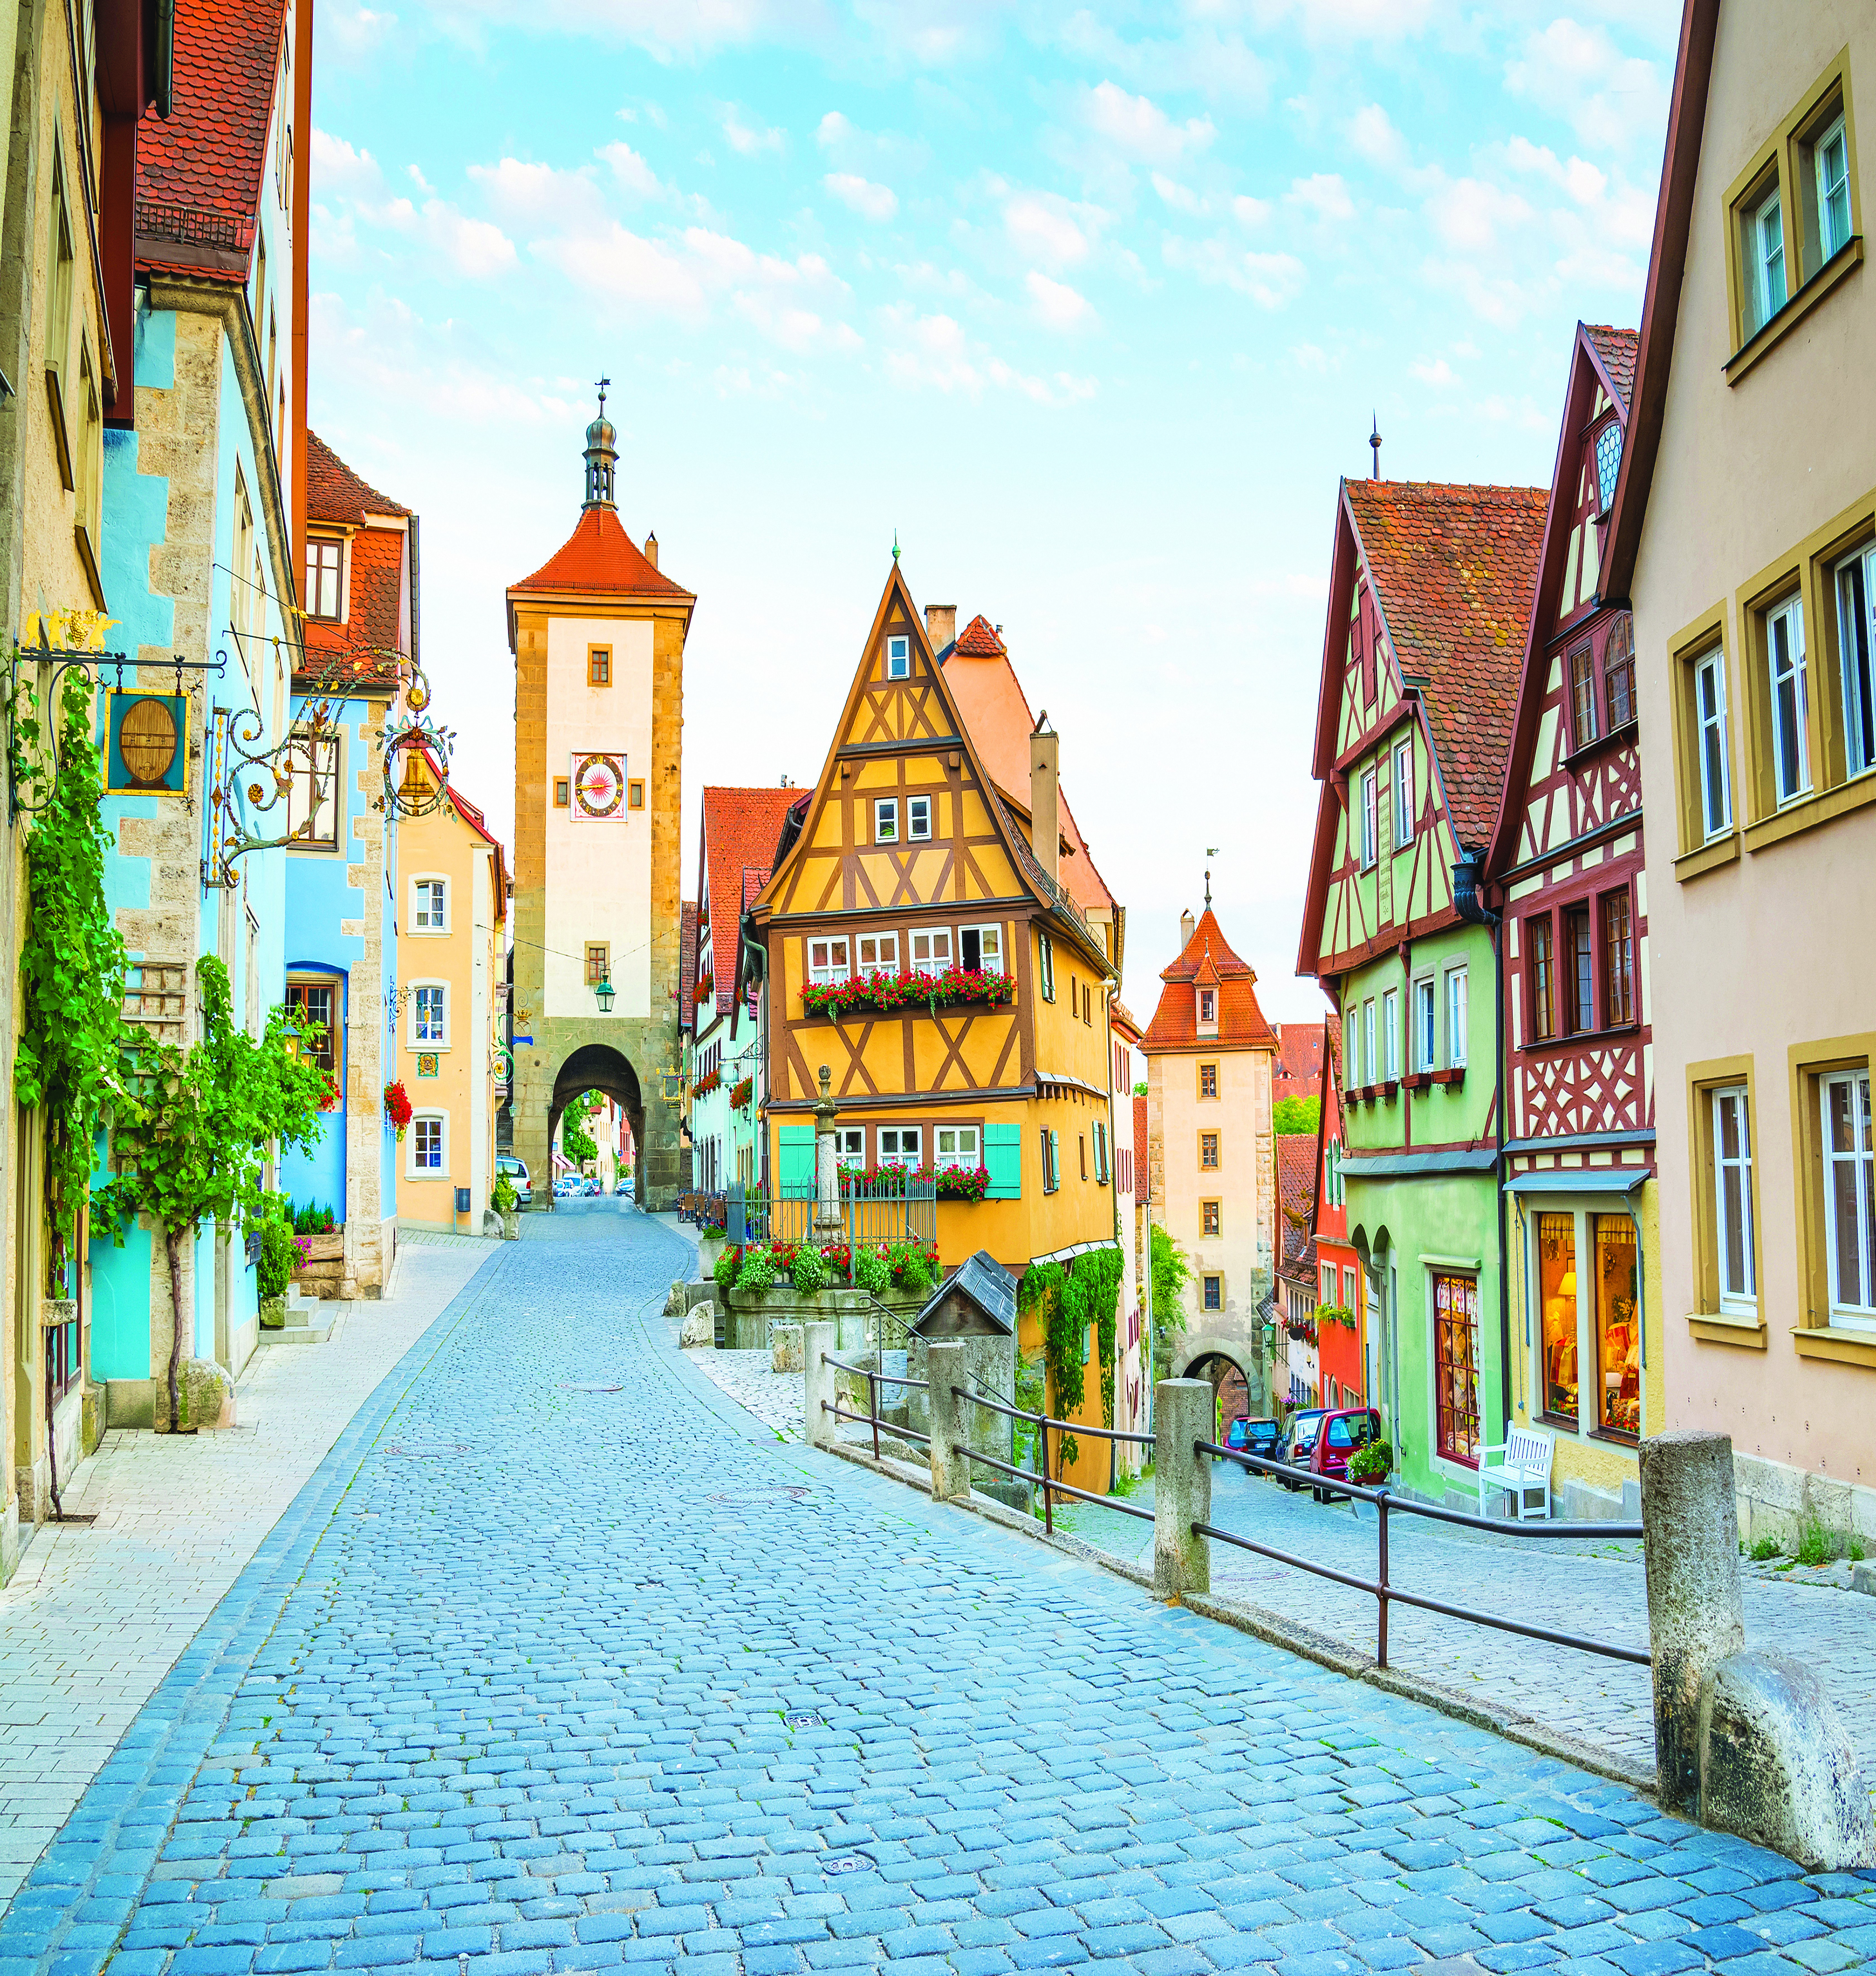
italia, town, cobblestone, building, street, yellow, human settlement, neighbourhood, architecture, city, sky, house, road, infrastructure, summer, tourism, vacation, watercolor paint, illustration, village, town square, facade, road surface, mixed use, travel, home, paint, painting, downtown, art